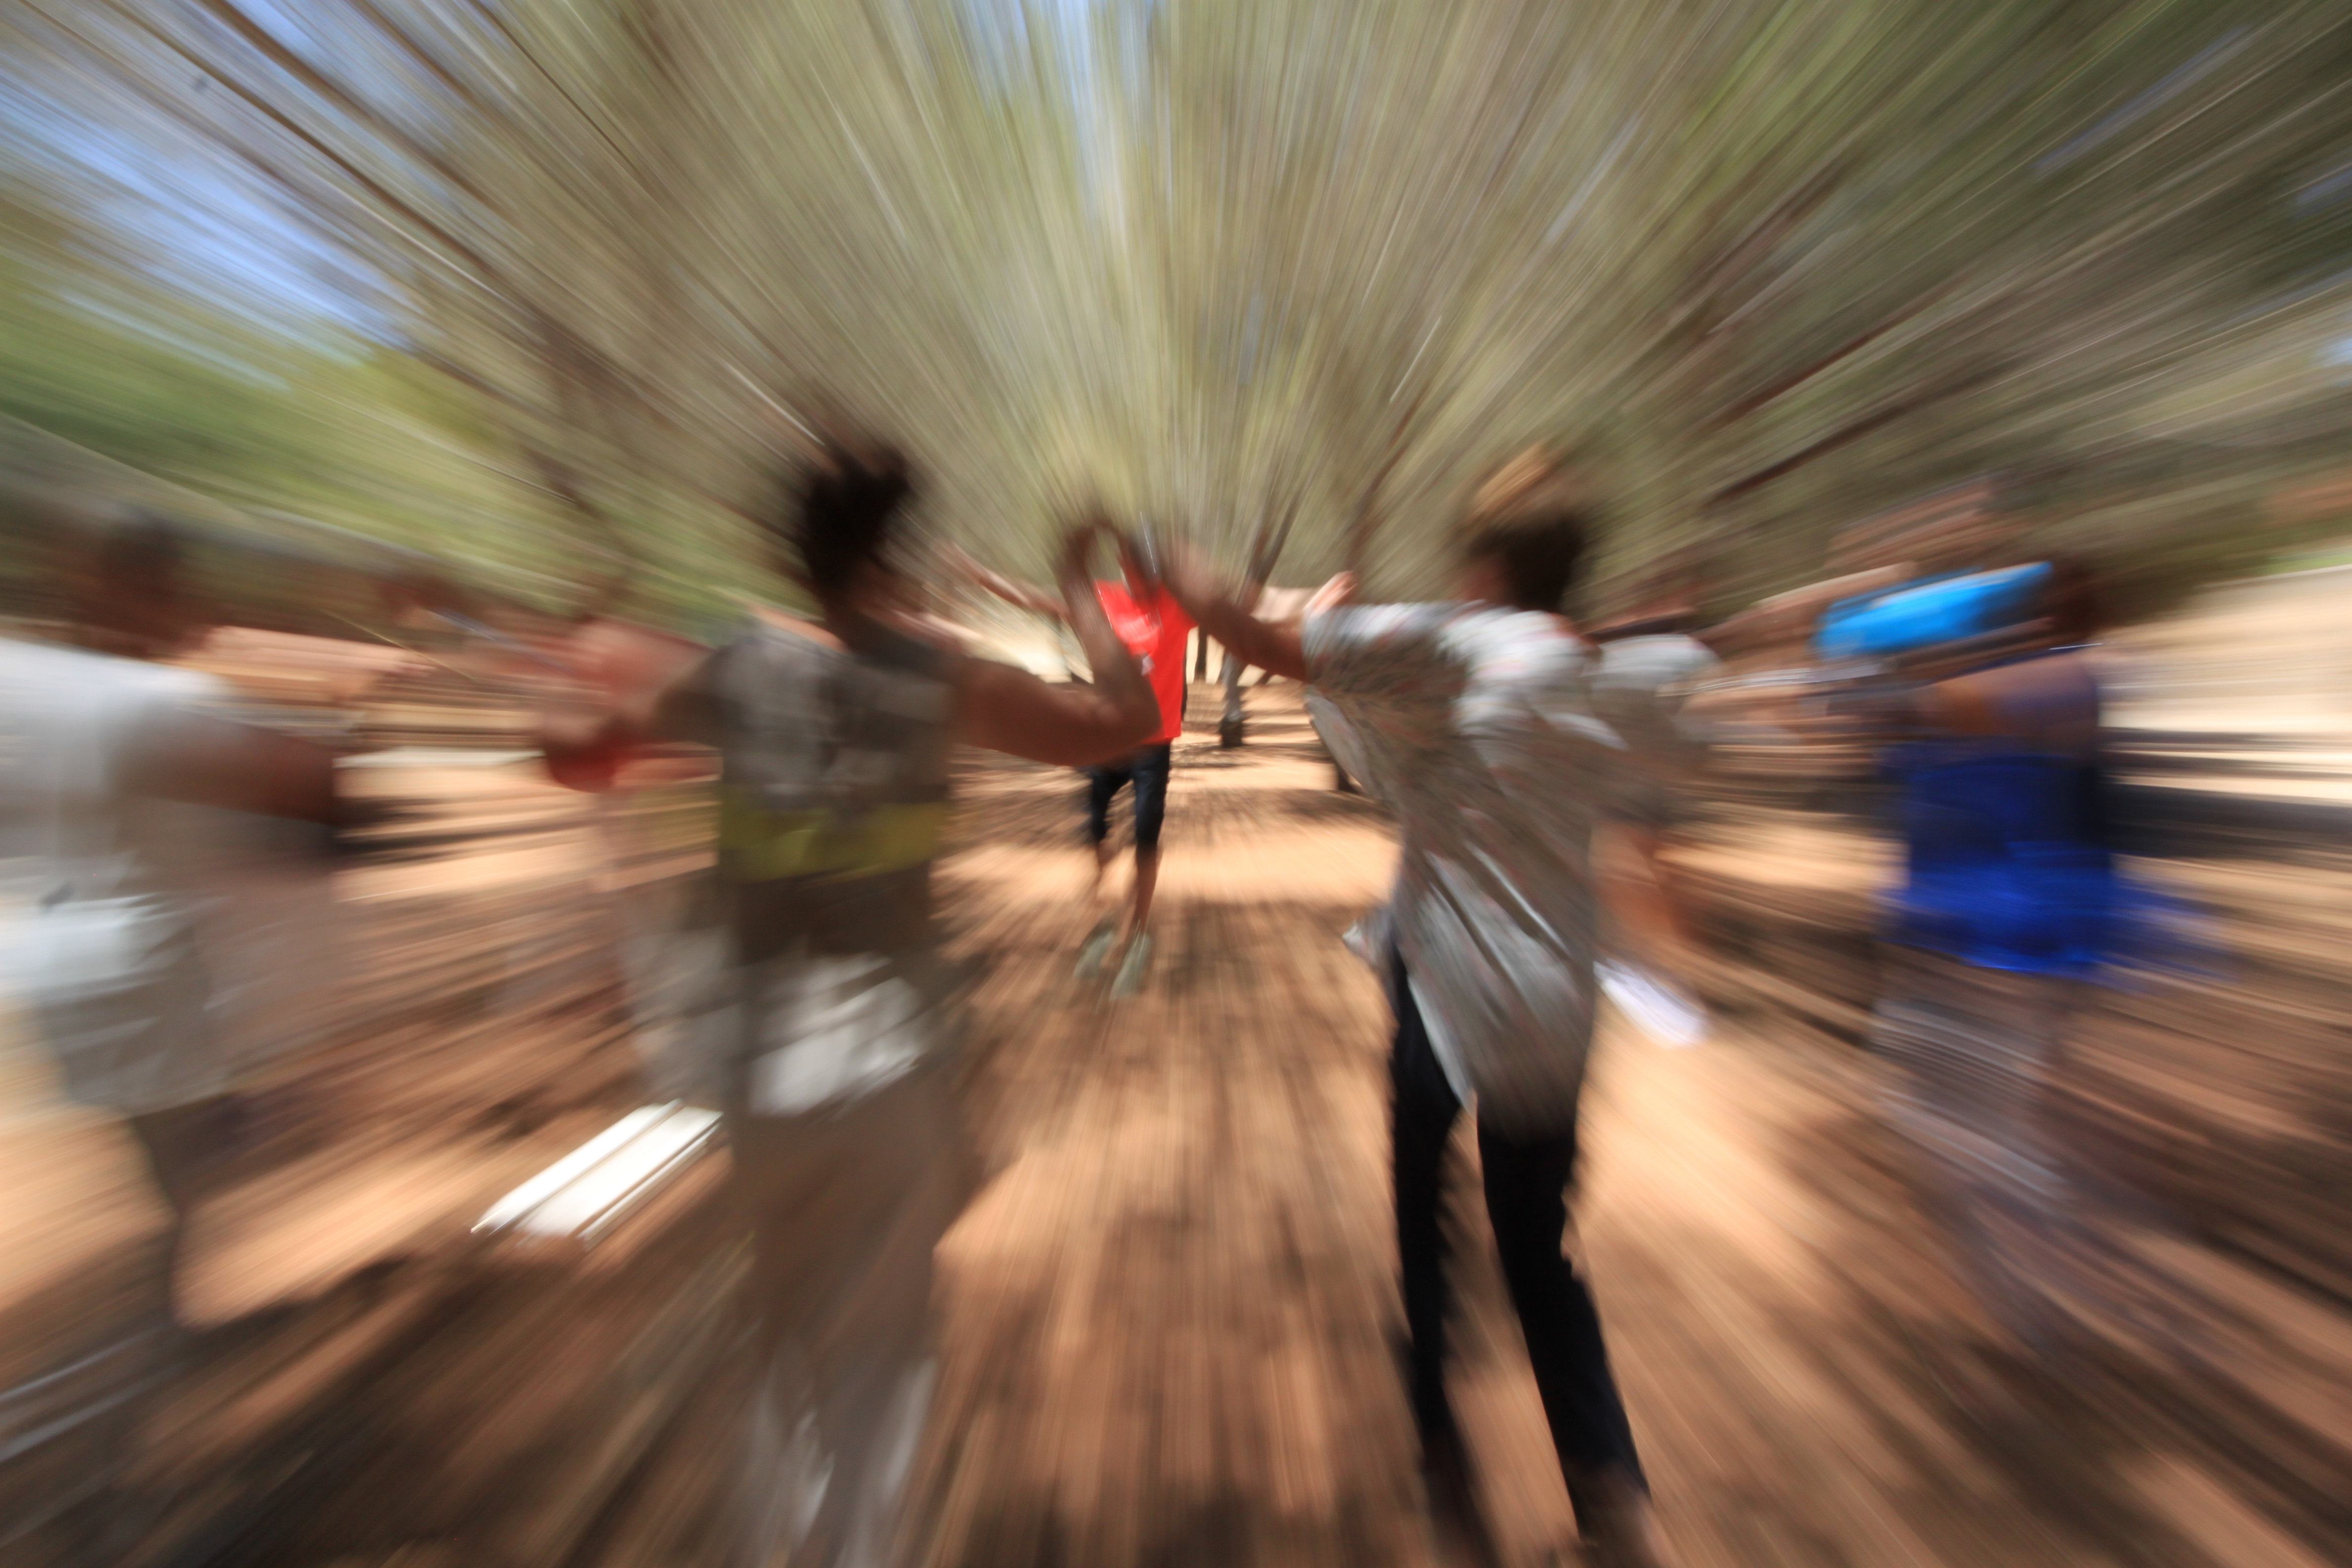
band, Sardana, popular, festival, Popular festival, dance, Saturday dance day, catalonia, tarragona, spain, people, wood, People in nature, sunlight, grass, road surface, woody plant, road, thoroughfare, tree, asphalt, landscape, Tints and shades, fun, symmetry, walkway, recreation, pedestrian, leisure, shadow, walking, street, trail, sidewalk, lane, reflection, forest, path, night, darkness, city, transport, crowd